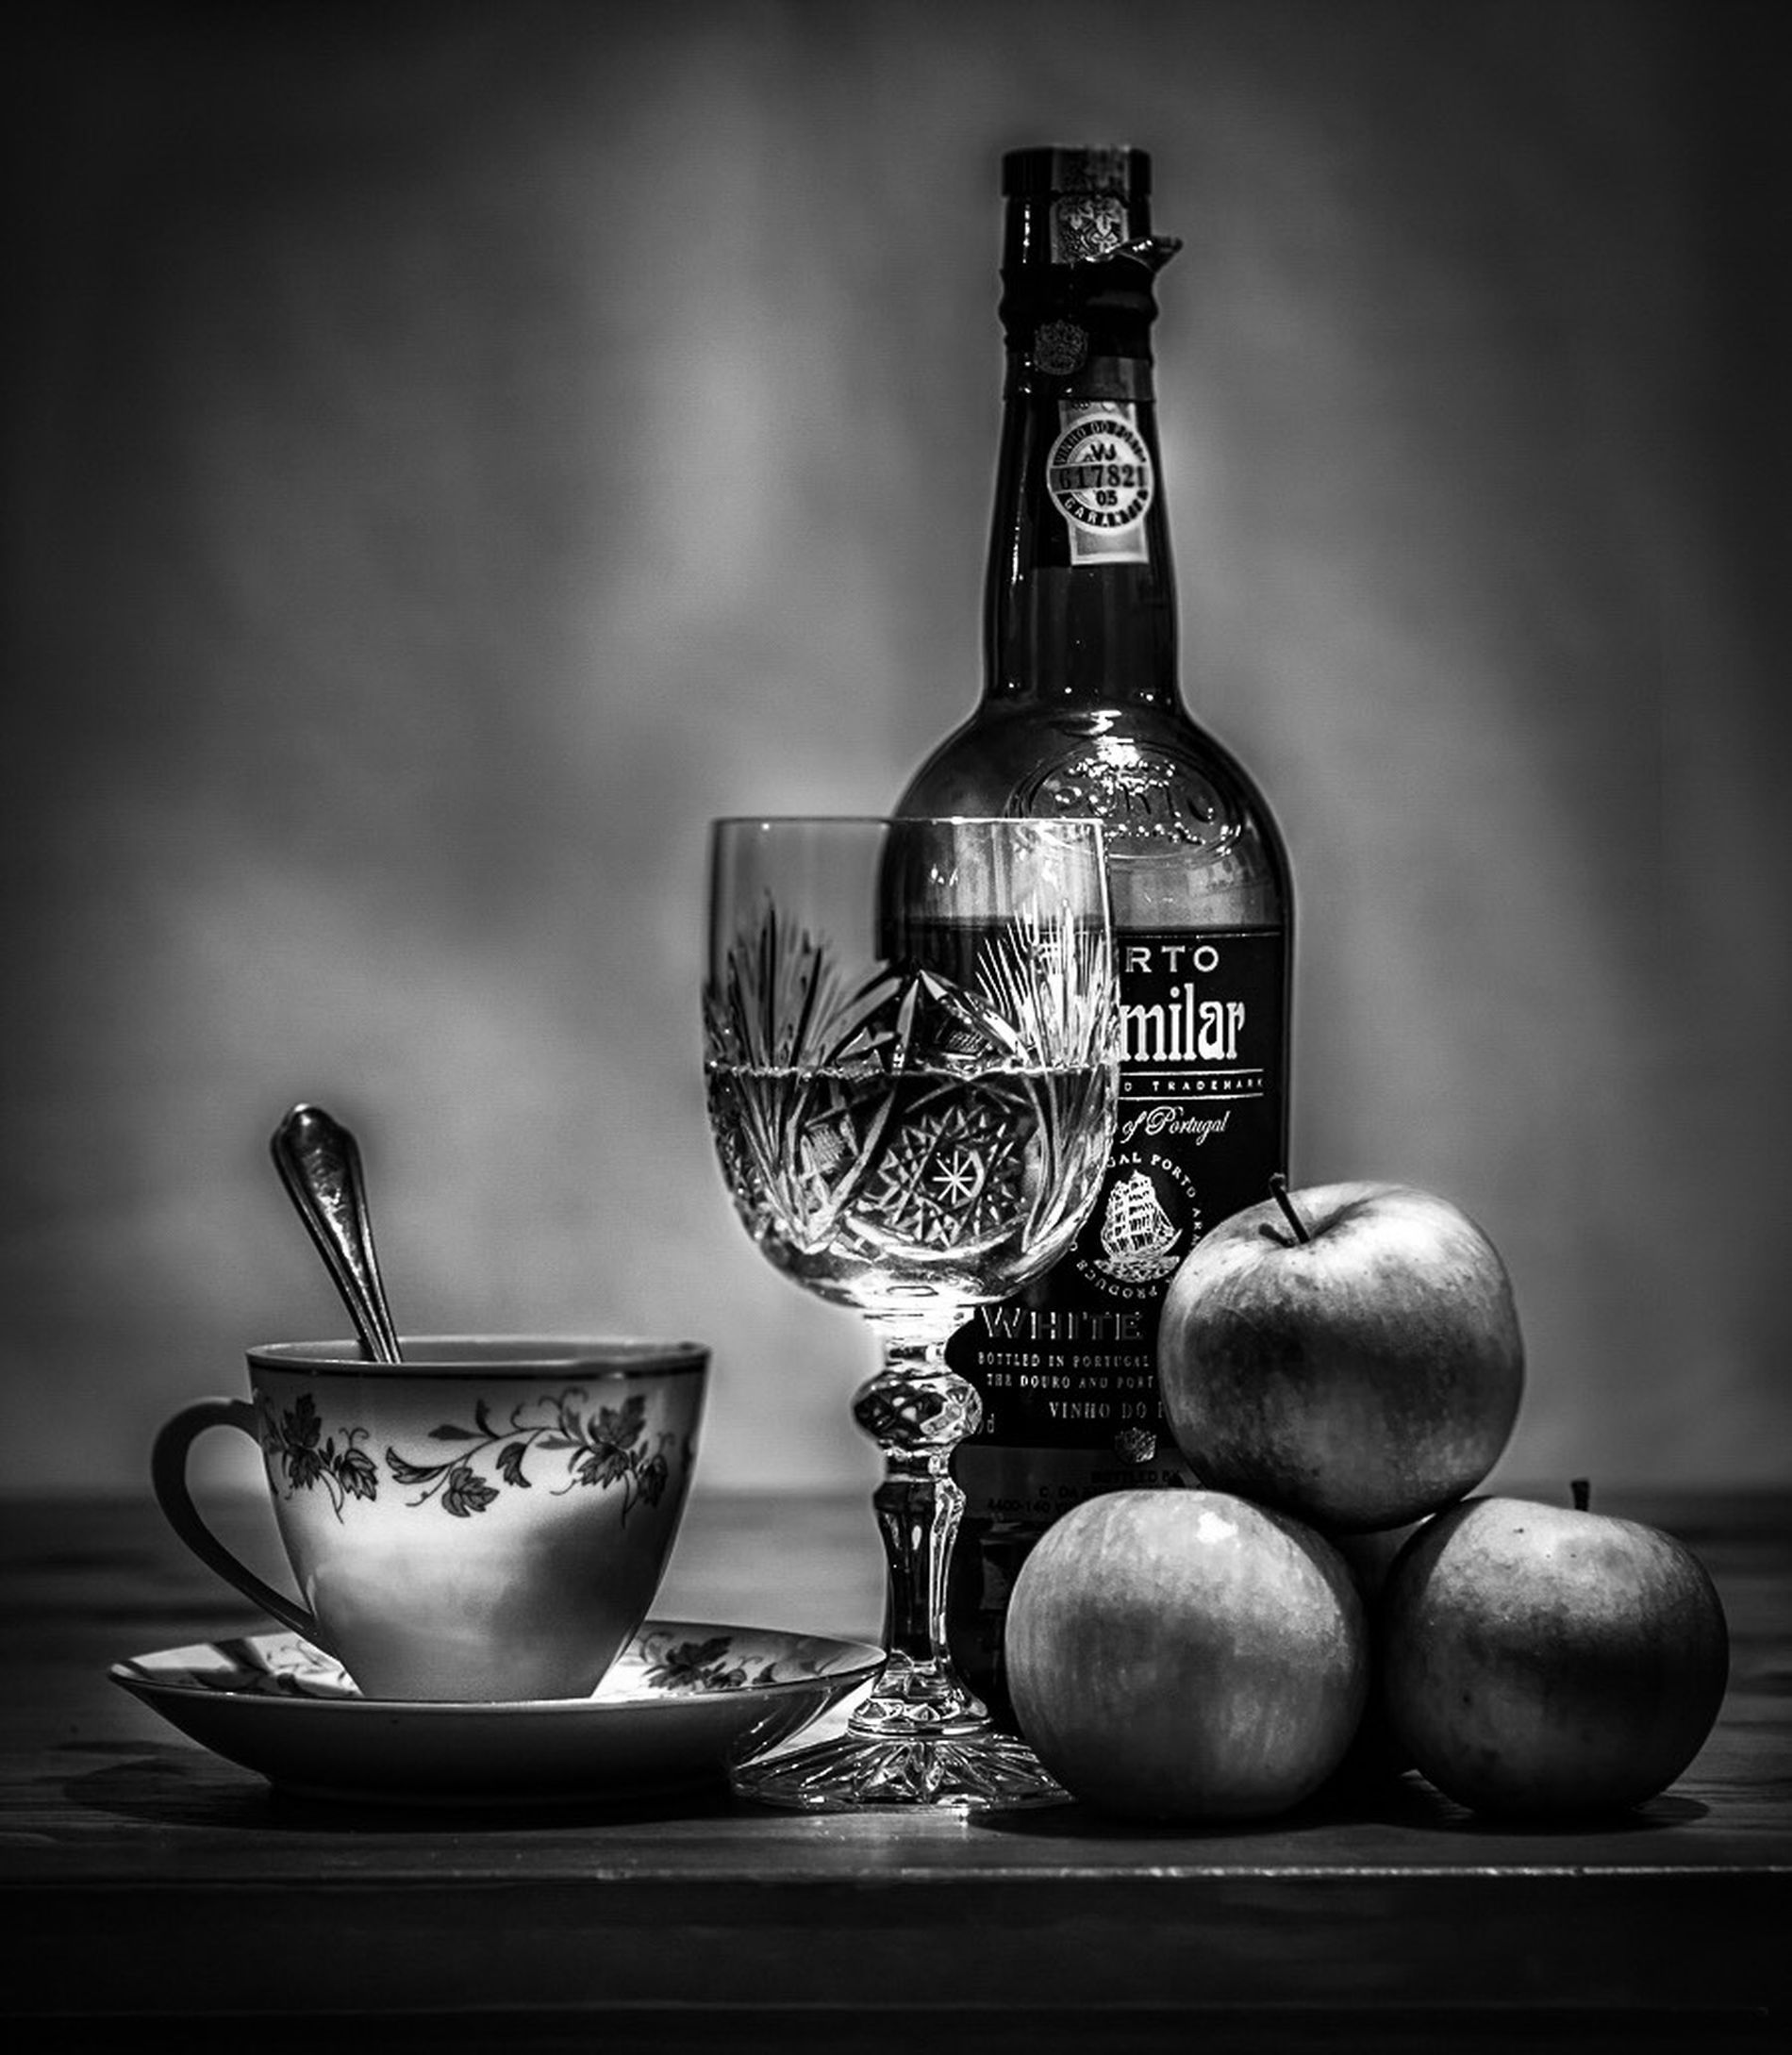
A Fancy designes .
A teacup with a spoon inside, a fancy wine glass with a pretty design, a wine bottle, and three apples, one resting on top of the others are placed on a table against a blurry background.
The lighting is soft but focused, mostly from the front. It creates strong highlights and shadows. The colors are black and white, so there are no colors just shades of grey. The contrast between them is high, making the details and textures pop out clearly. The photo is taken from the front at eye level. For atmosphere and mood, it is calm and elegant.
Labels: Cup, Apple, Food, Fruit, Plant, Produce, Glass, Goblet, Plate, Beverage, Saucer, Alcohol, Liquor, Bottle, Beer, Coffee, Coffee Cup, Spoon, Table, Blury Background
Camera: OLYMPUS IMAGING CORP. E-M5MarkII
Aperture: F2.8
Exposure: 1/15 sec
Focal length: 45